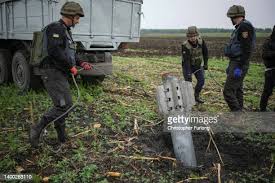
Label: BM-30